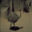
Label: bird